Ennavalle

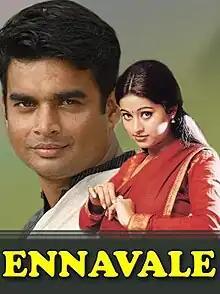
Theatrical poster

Ennavalle is a 2000 Indian Tamil-language romance film directed by J. Suresh which stars R. Madhavan in the lead role. Sneha made her Tamil debut through this film. The film also featured Manivannan, Thalaivasal Vijay, and Charle in pivotal roles, while music was composed by S. A. Rajkumar. The film was released on 21 December 2000 and failed at the box office. Its title is derived from a song from "Kaadhalan" (1994).